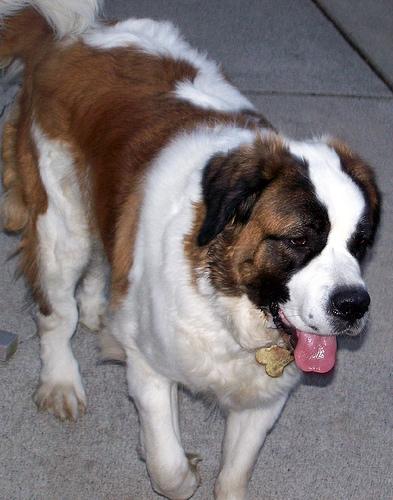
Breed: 211-n000068-Saint_Bernard